Change management

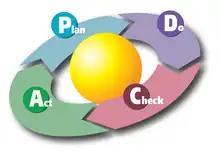
The Plan-Do-Check-Act (PDCA) Cycle created by W. Edwards Deming

The Plan-Do-Check-Act Cycle, created by W. Edwards Deming, is a management method to improve business method for control and continuous improvement of choosing which changes to implement. When determining which of the latest techniques or innovations to adopt, there are four major factors to be considered: